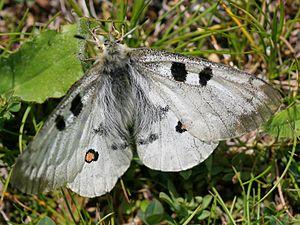
L'Apollon est une espèce de lépidoptères appartenant à la famille des Papilionidae et à la sous-famille des Parnassiinae.